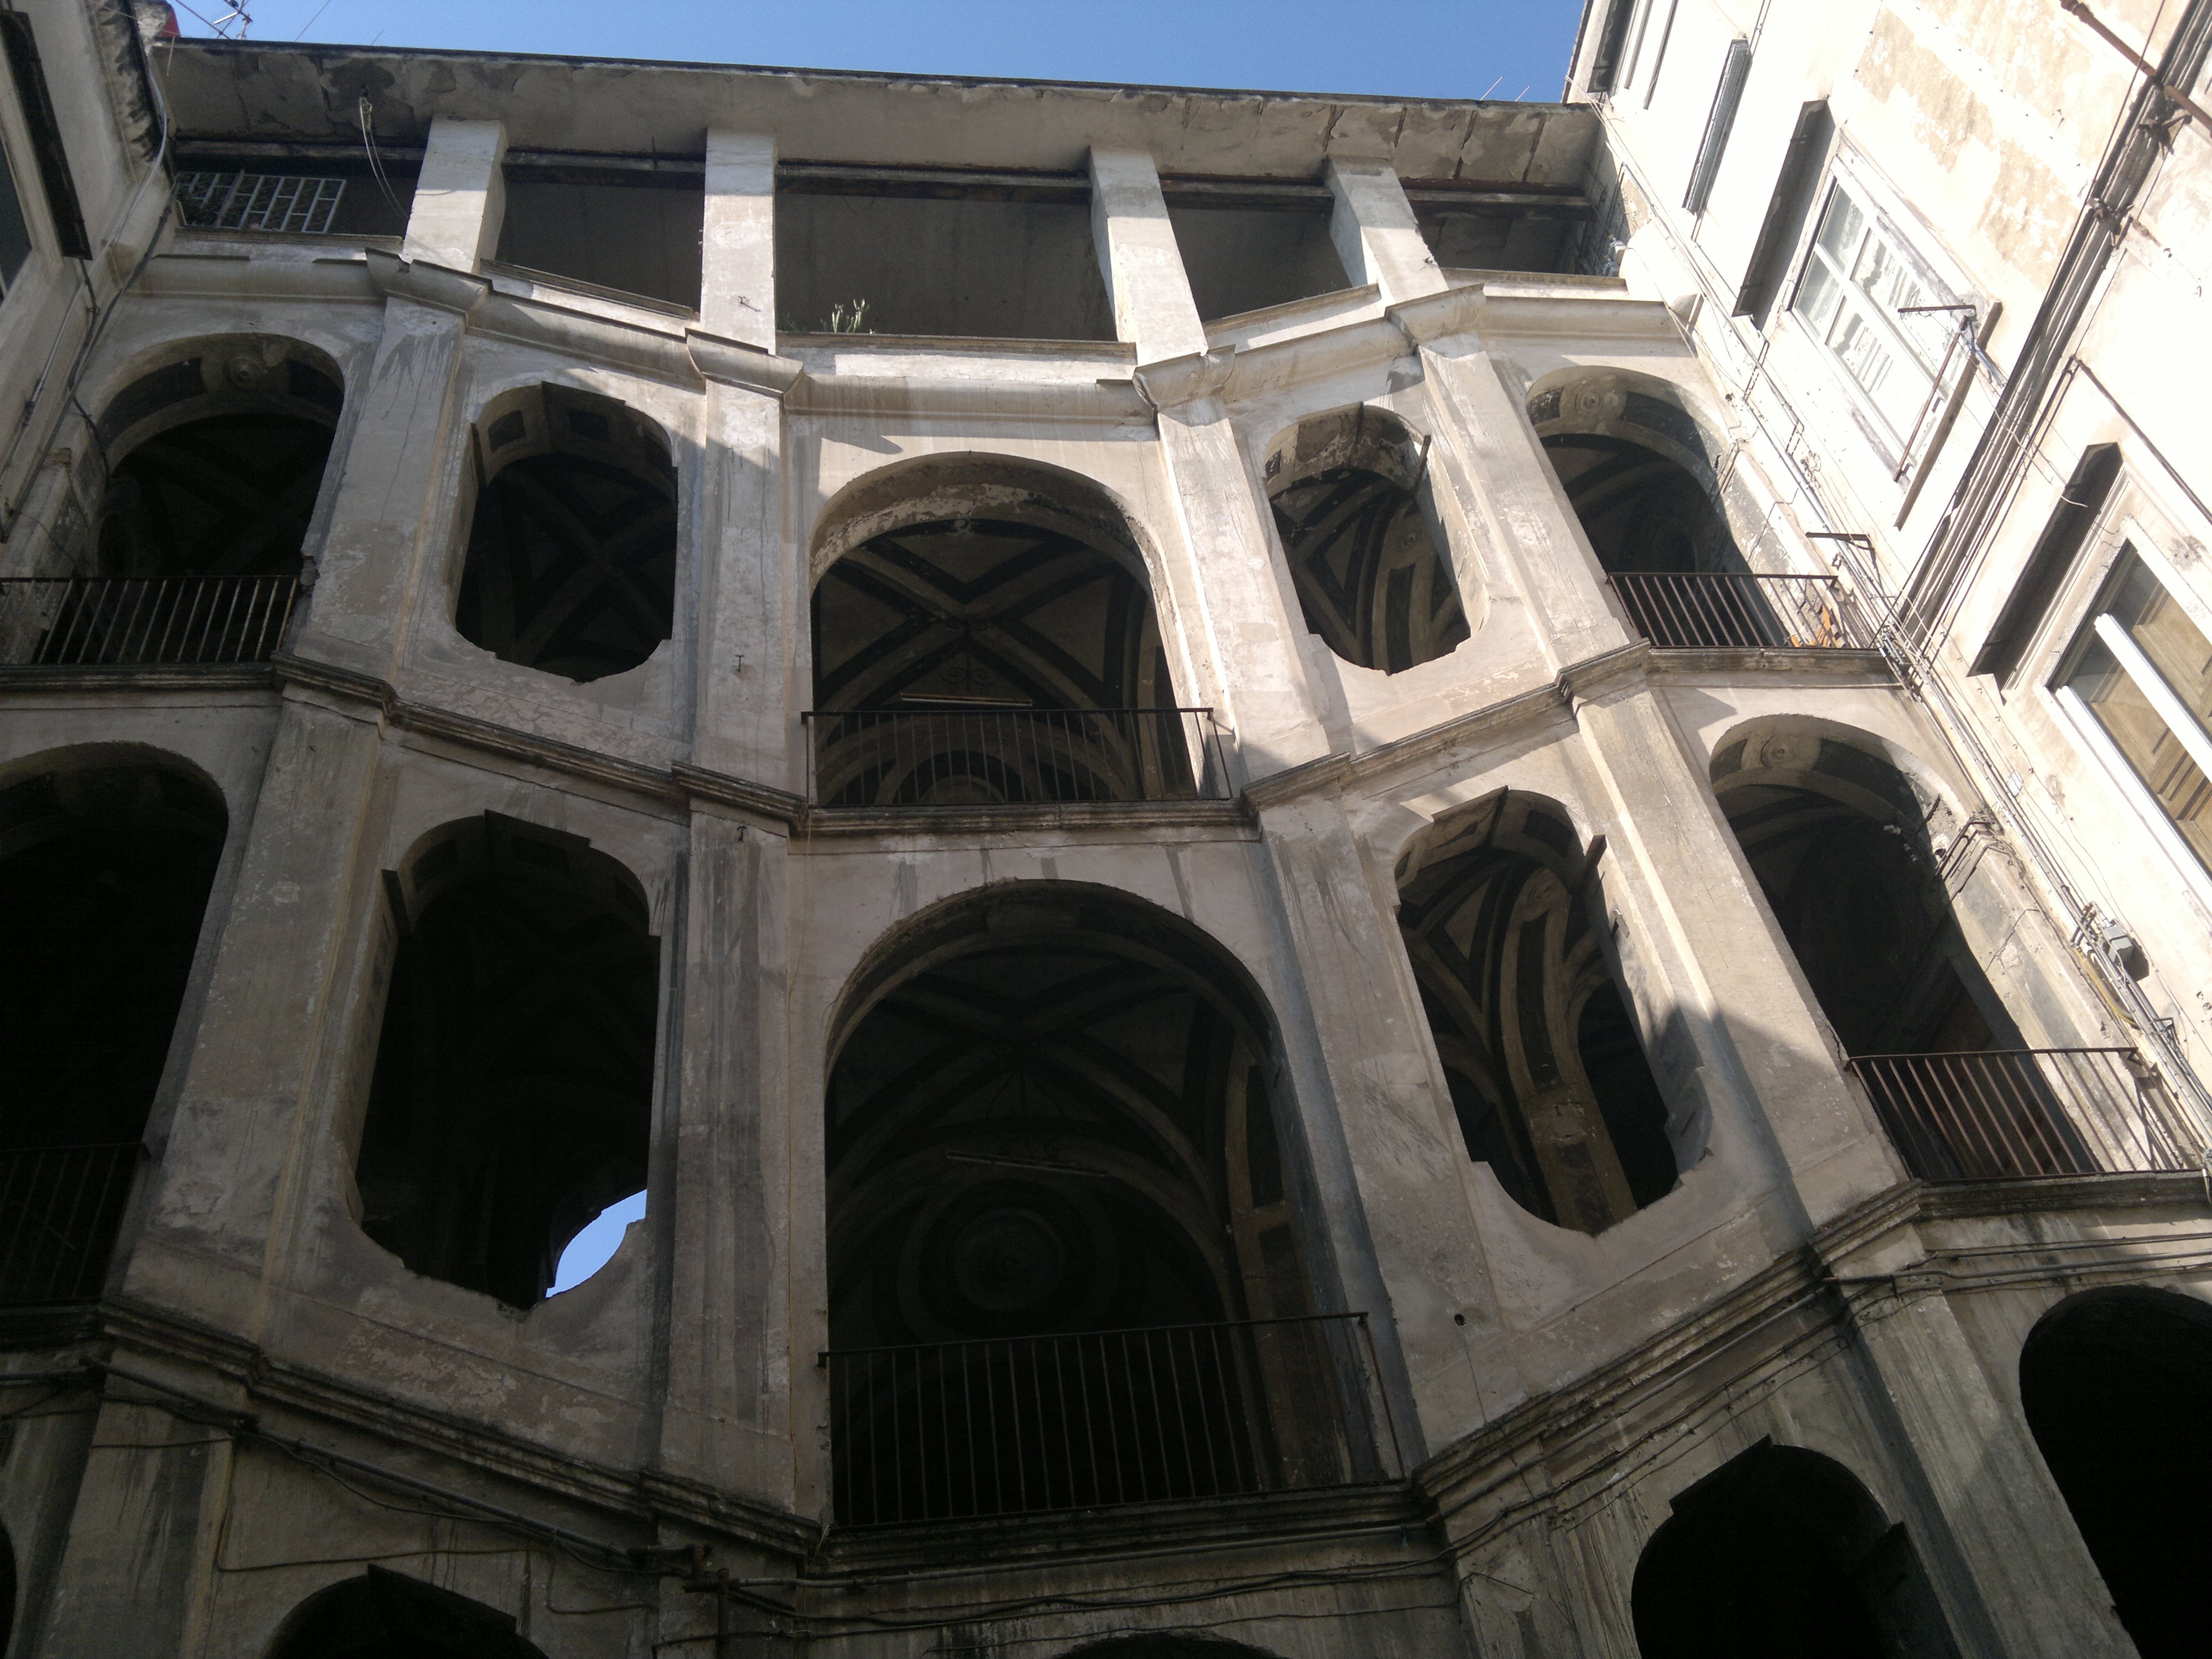
architecture, building, arch, column, landmark, facade, cathedral, place of worship, symmetry, synagogue, spanish, basilica, dome, palazzo, naples, gothic architecture, ancient history